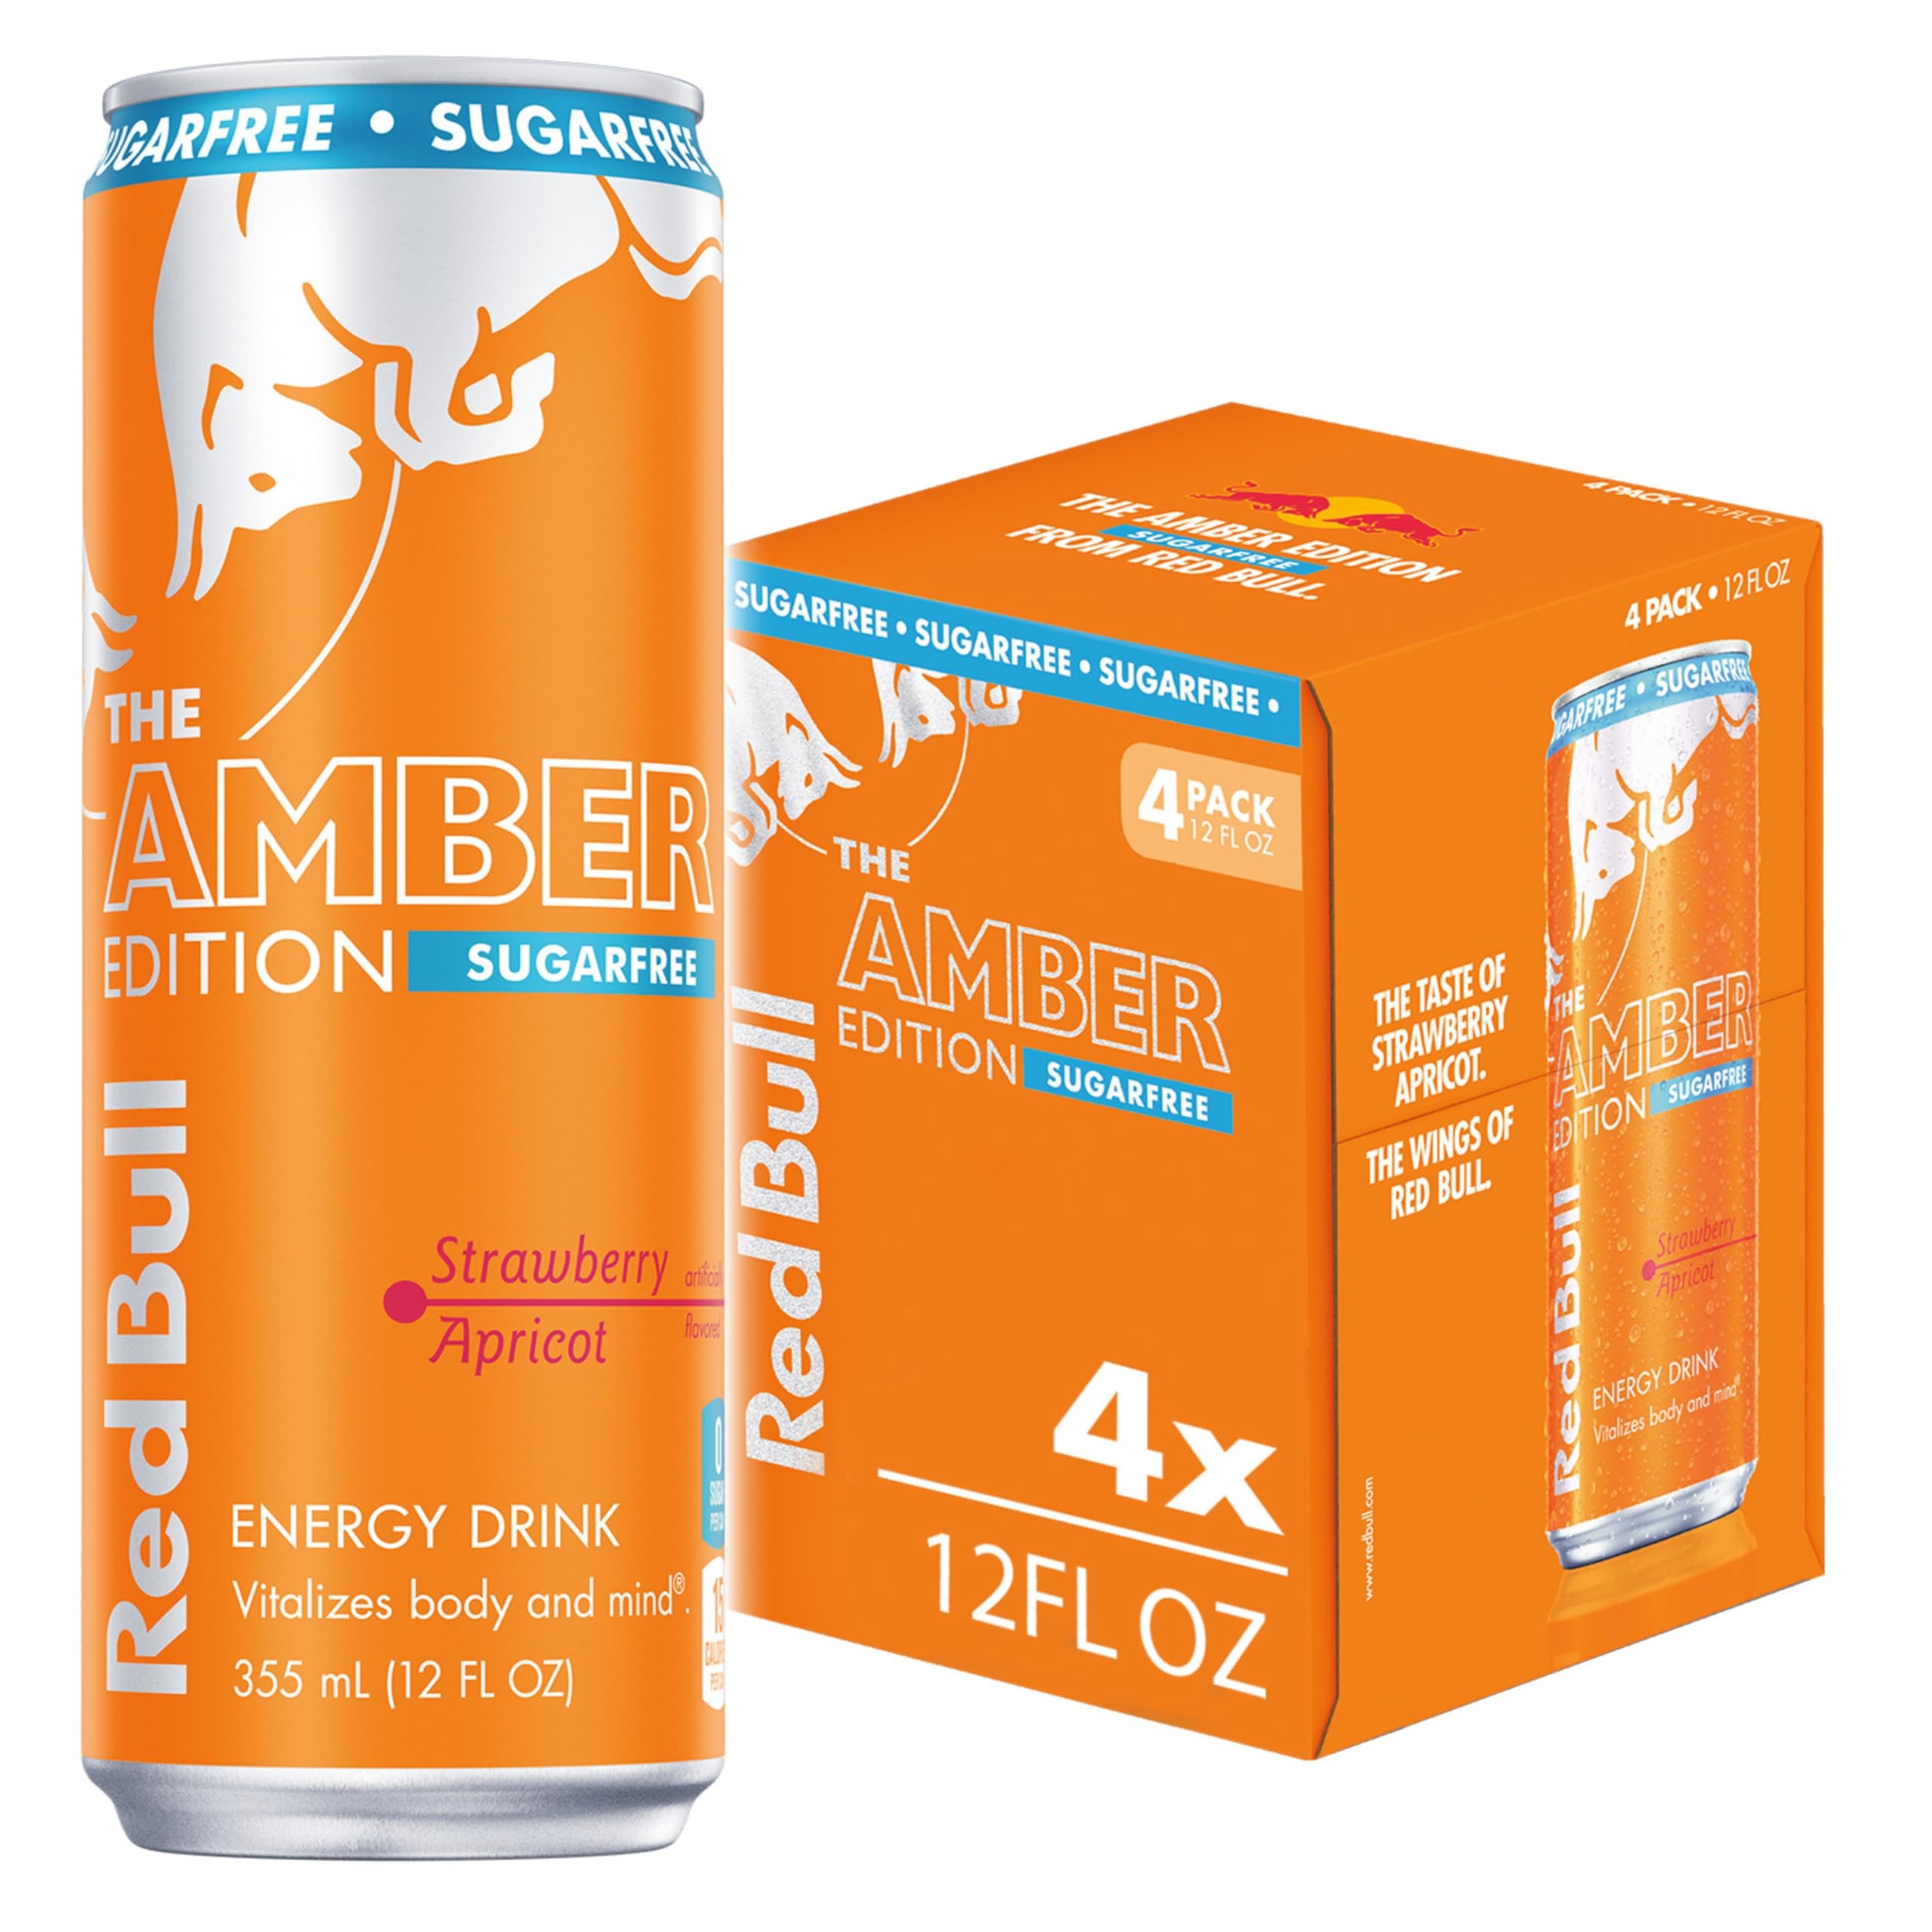
Item Name: Red Bull Amber Edition Sugar Free Energy Drink, Strawberry Apricot, with 114mg Caffeine plus Taurine & B Vitamins, 12 Fl Oz, Pack of 4 Cans
Bullet Point 1: The sugar free version of the strawberry apricot energy drink that gives you wiiings, Red Bull Amber Edition Sugar Free features taurine, an amino acid, plus four essential B-group vitamins B3, B6, B12 and B5, which contribute to normal energy-yielding metabolism
Bullet Point 2: Each 12 fl oz can contains just 15 calories, 114mg of caffeine which helps to increase alertness, and no sugar
Bullet Point 3: This lightly sparkling energy drink gives you wiiings for gaming, work, school, sports, pre-workout, music festivals, and on-the-go; Made to be vegetarian and free from wheat, dairy, gluten, and lactose
Bullet Point 4: Try our unique Red Bull Editions featuring the flavors of Peach-Nectarine, Juneberry, Watermelon, Blueberry, Dragon Fruit and more; Sugar free options include Red Bull Sugar Free, Red Bull Zero, and now available, the Red Edition Sugar Free
Bullet Point 5: Best enjoyed ice cold, Red Bull makes an excellent base for non-alcoholic mocktails; Add in your favorite fruit juice or fruit garnishes for endless combinations
Value: 48.0
Unit: Fl Oz

Price: 10.885